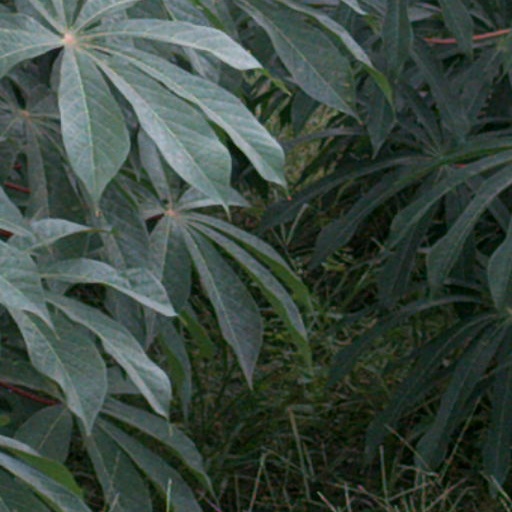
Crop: cassava